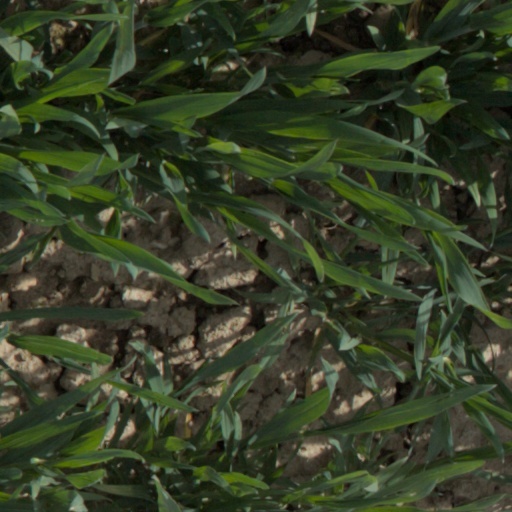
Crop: wheat